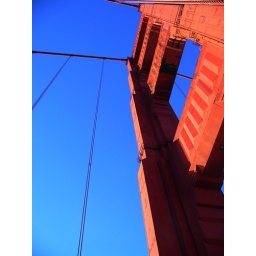
Not a cloud in the sky